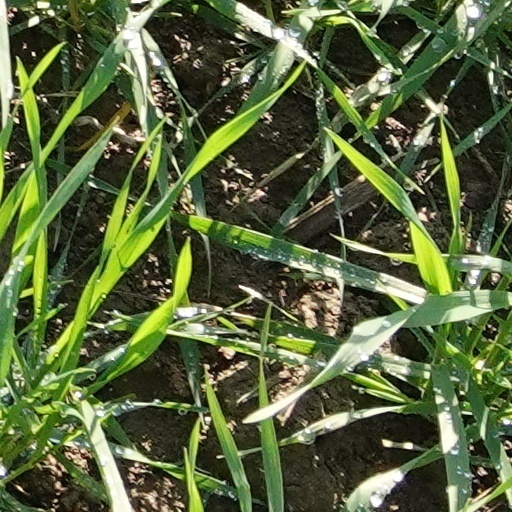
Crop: wheat